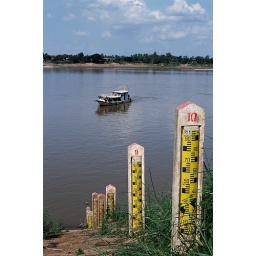
Poles measuring water levels in Mekong river